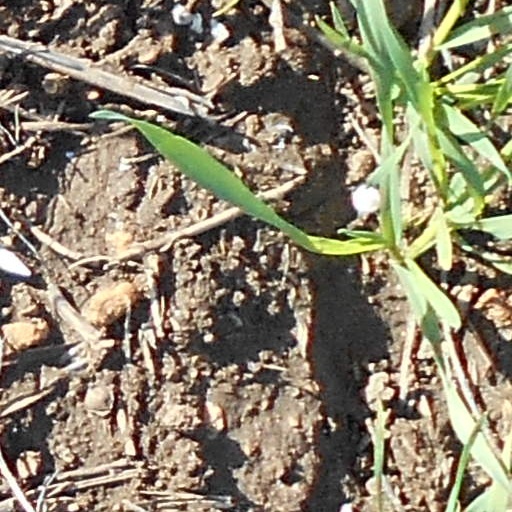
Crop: wheat